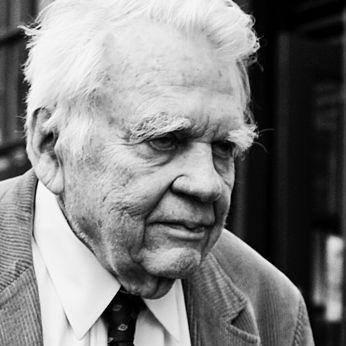
Age: 88